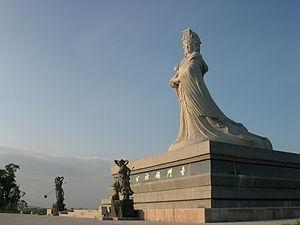
Kinmen est une île de la République de Chine, formant l'essentiel du comté de Kinmen au sein de sa province du Fujian. De nombreux habitants parlent le minnan.